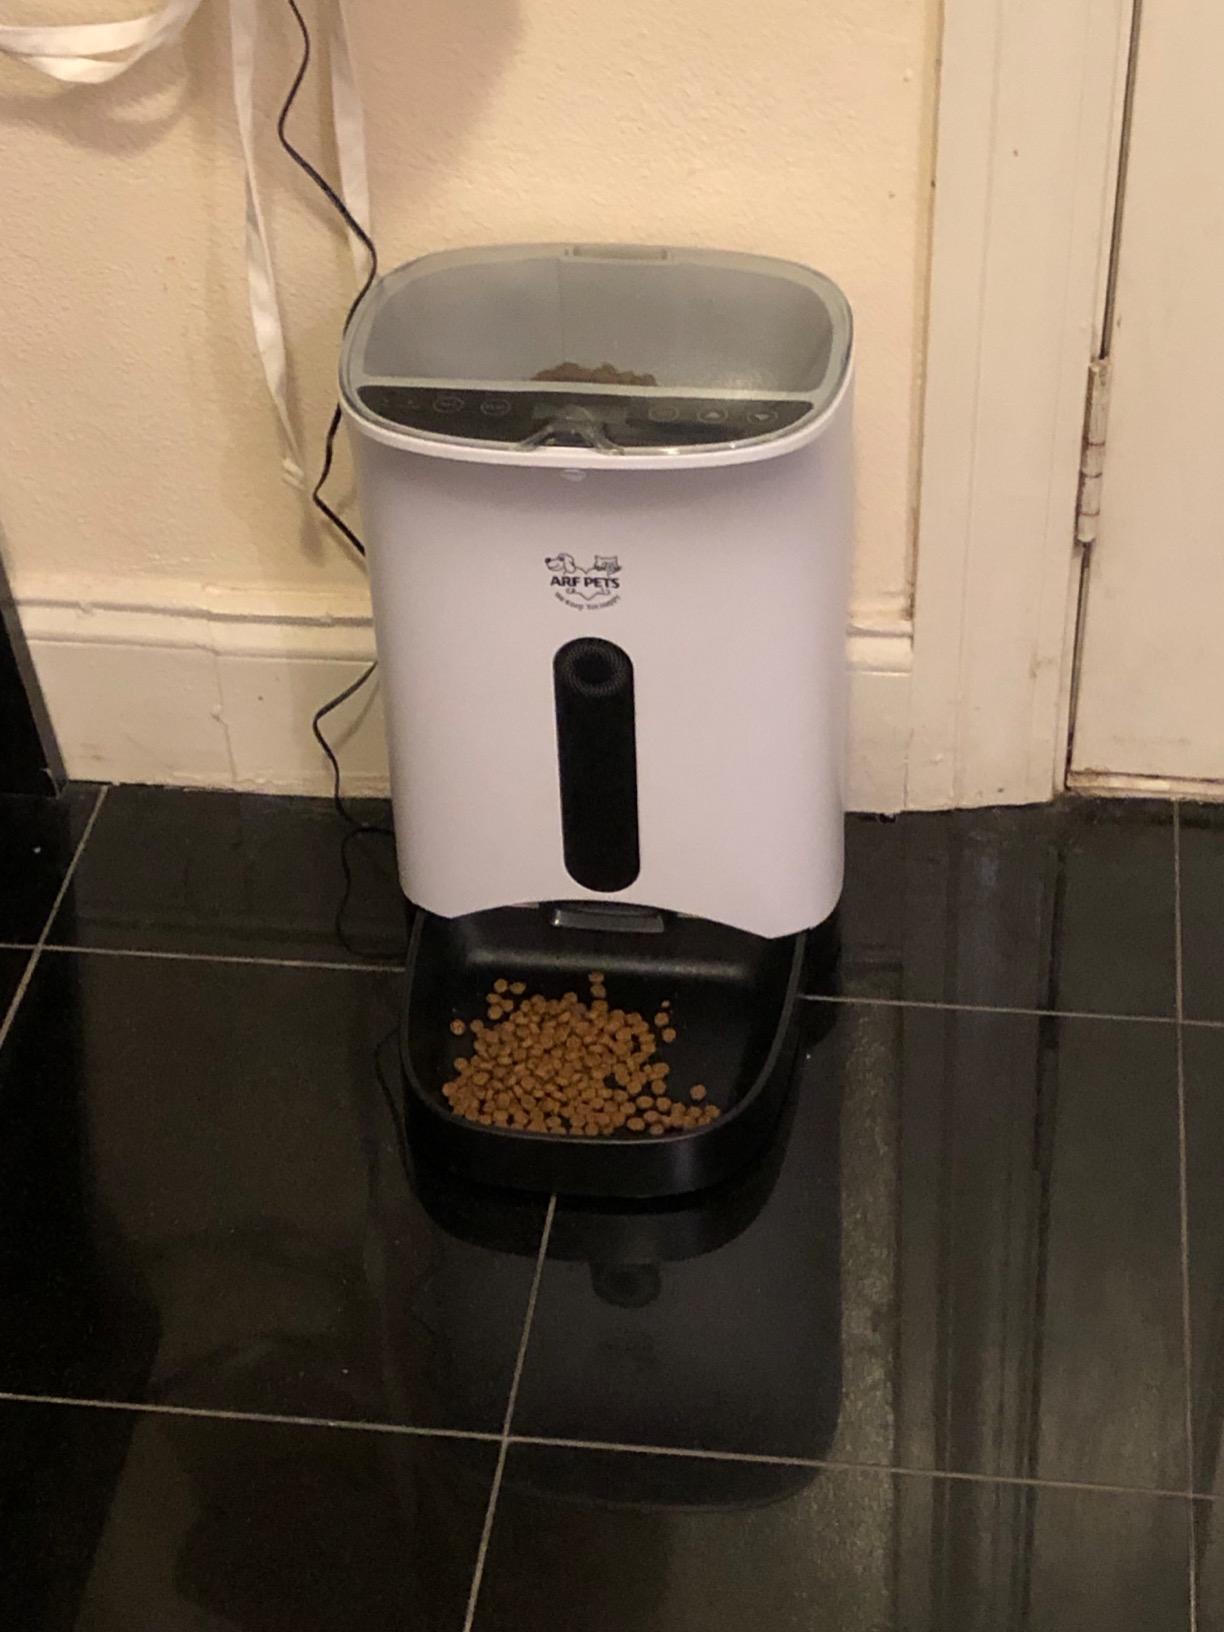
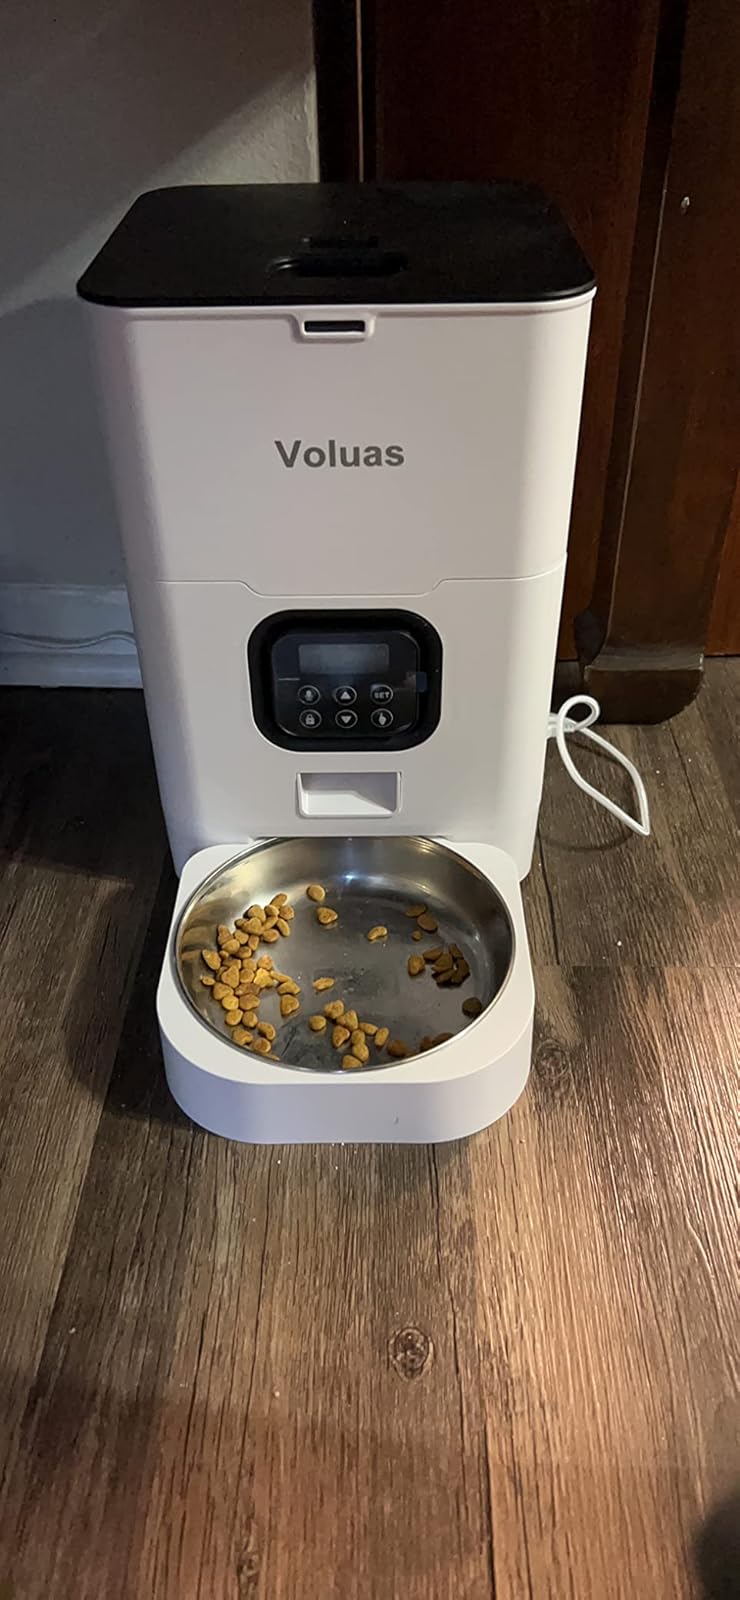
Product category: items_feeder
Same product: no